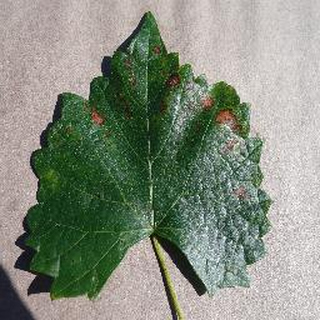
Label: grape_esca_black_measles